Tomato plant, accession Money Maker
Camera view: bottom (45 deg); turntable rotation: 270 degrees
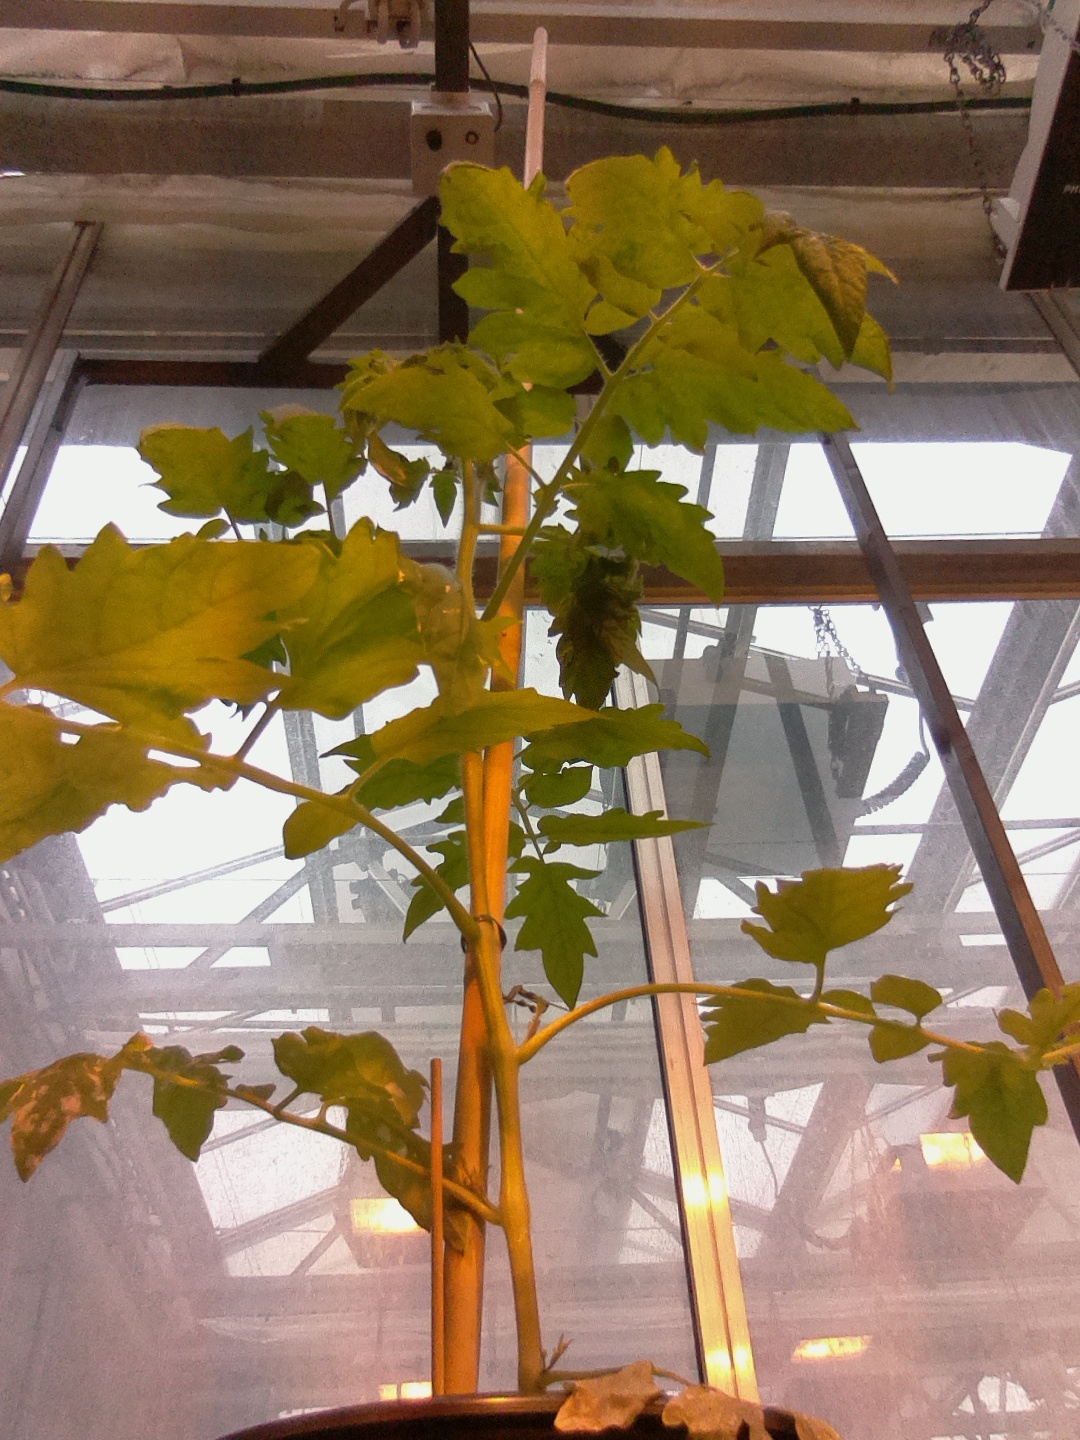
BBCH growth stage 54: 4 inflorescences visible